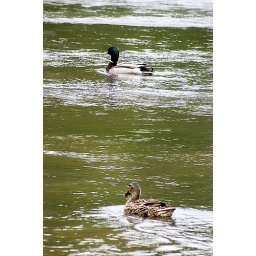
male and female floating down the Willamette River in Albany, Oregon